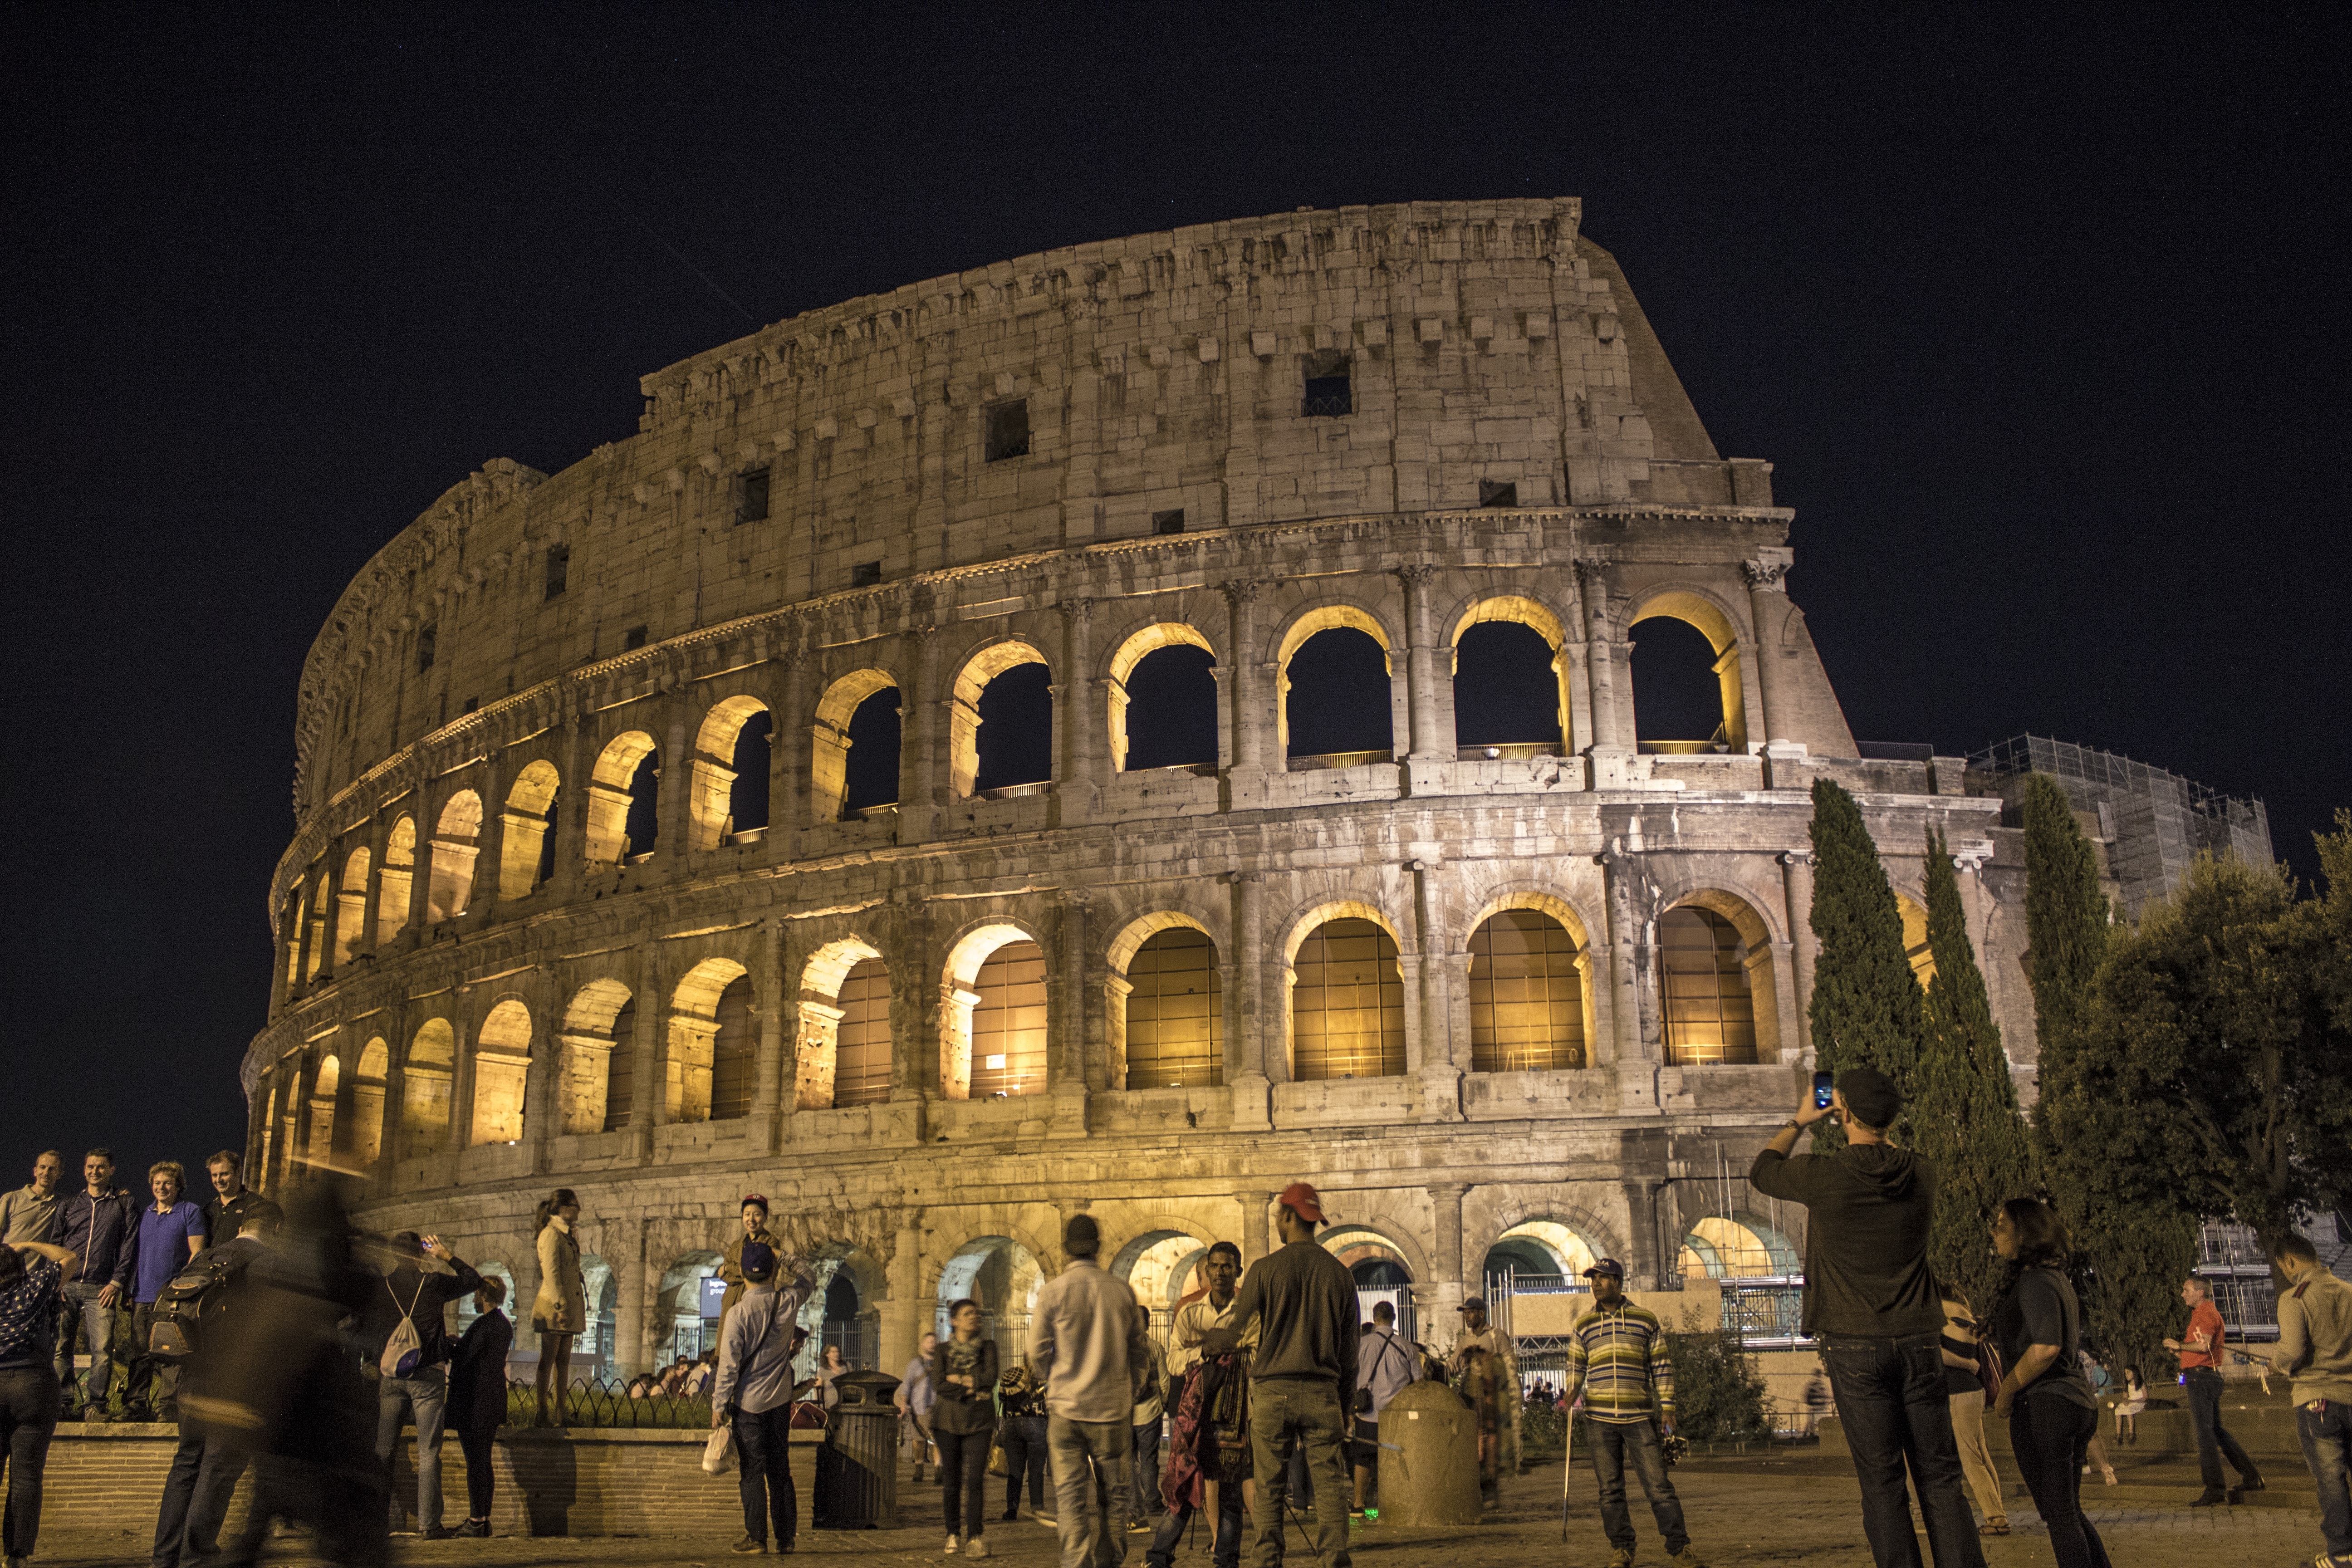
light, architecture, night, building, evening, plaza, landmark, colosseum, rome, town square, basilica, ancient rome, ancient history, human settlement, ancient roman architecture